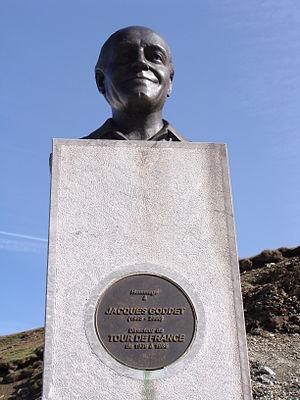
Col du Tourmalet stèle en hommage à Jacques Godet Directeur du Tour de france
Le Géant, fréquemment surnommée Octave en hommage à Octave Lapize, le premier coureur à franchir le col du Tourmalet sur le Tour en 1910, est une sculpture monumentale réalisée par Jean-Bernard Métais et installée une partie de l'année au sommet du col du Tourmalet en France. Elle représente un coureur « en danseuse » et constitue le neuvième coureur de la sculpture Le Tour de France dans les Pyrénées.
Le souvenir Jacques-Goddet est un prix créé en 2001 et décerné sur le Tour de France, une course cycliste française par étape se déroulant chaque mois de juillet depuis 1903.
Le col du Tourmalet est un col de montagne des Pyrénées centrales françaises, à une cinquantaine de kilomètres au sud de Tarbes, dans le département des Hautes-Pyrénées en région Occitanie. Il est emprunté par la route des cols.
Le Tour de France 2019 est la 106ᵉ édition du Tour de France cycliste. Le grand départ a lieu le 6 juillet 2019 à Bruxelles en hommage au cinquantenaire de la première victoire sur le Tour d'Eddy Merckx et l'arrivée est jugée le 28 juillet à Paris, sur l'avenue des Champs-Élysées.
Jacques Goddet, né le 21 juin 1905 à Paris et mort le 15 décembre 2000 à Paris, à l'âge de 95 ans, est un sportif et un journaliste français.